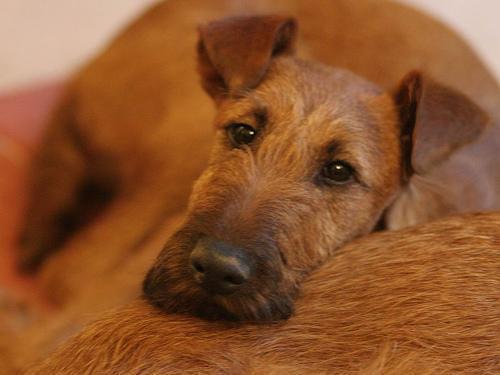
Irish_terrier